Franchot Tone

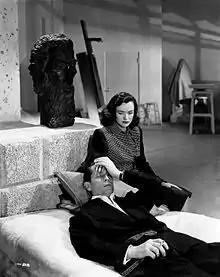
Tone and Ella Raines in "Phantom Lady" (1944); an early noir and villainous role for him

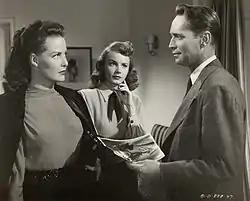
Janis Carter, Janet Blair and Tone in "I Love Trouble" (1948)

Tone signed a contract with Universal, starring in his first Western there, "Trail of the Vigilantes" (1940), where he more than earns his spurs alongside the likes of Broderick Crawford and Andy Devine. He was soon back supporting female stars though, making "Nice Girl?" (1941) with Deanna Durbin.